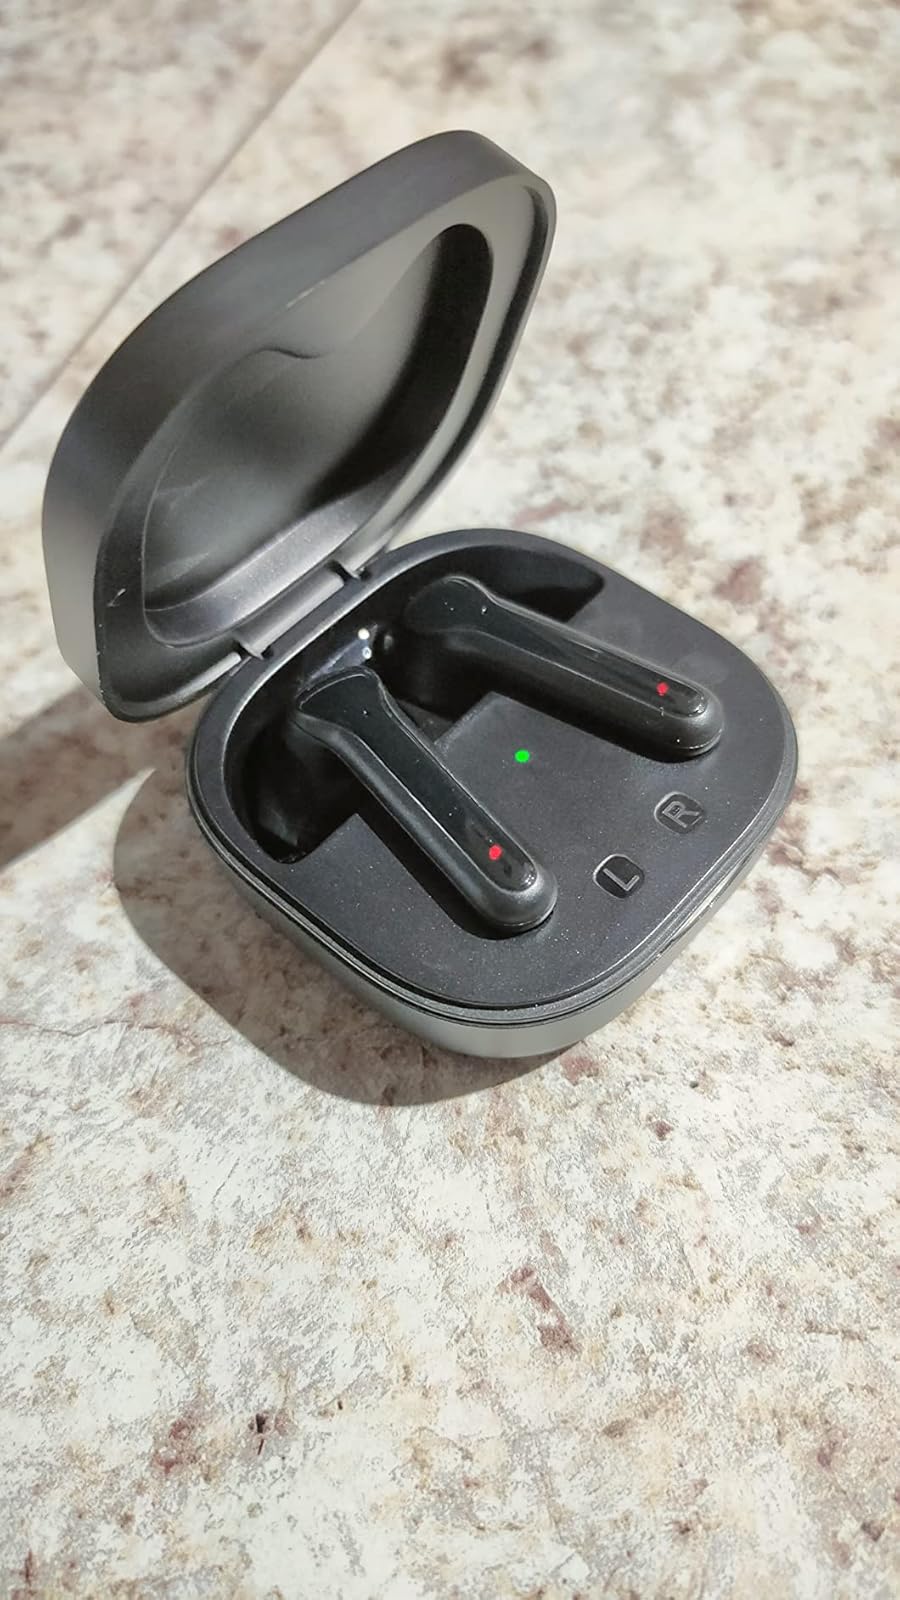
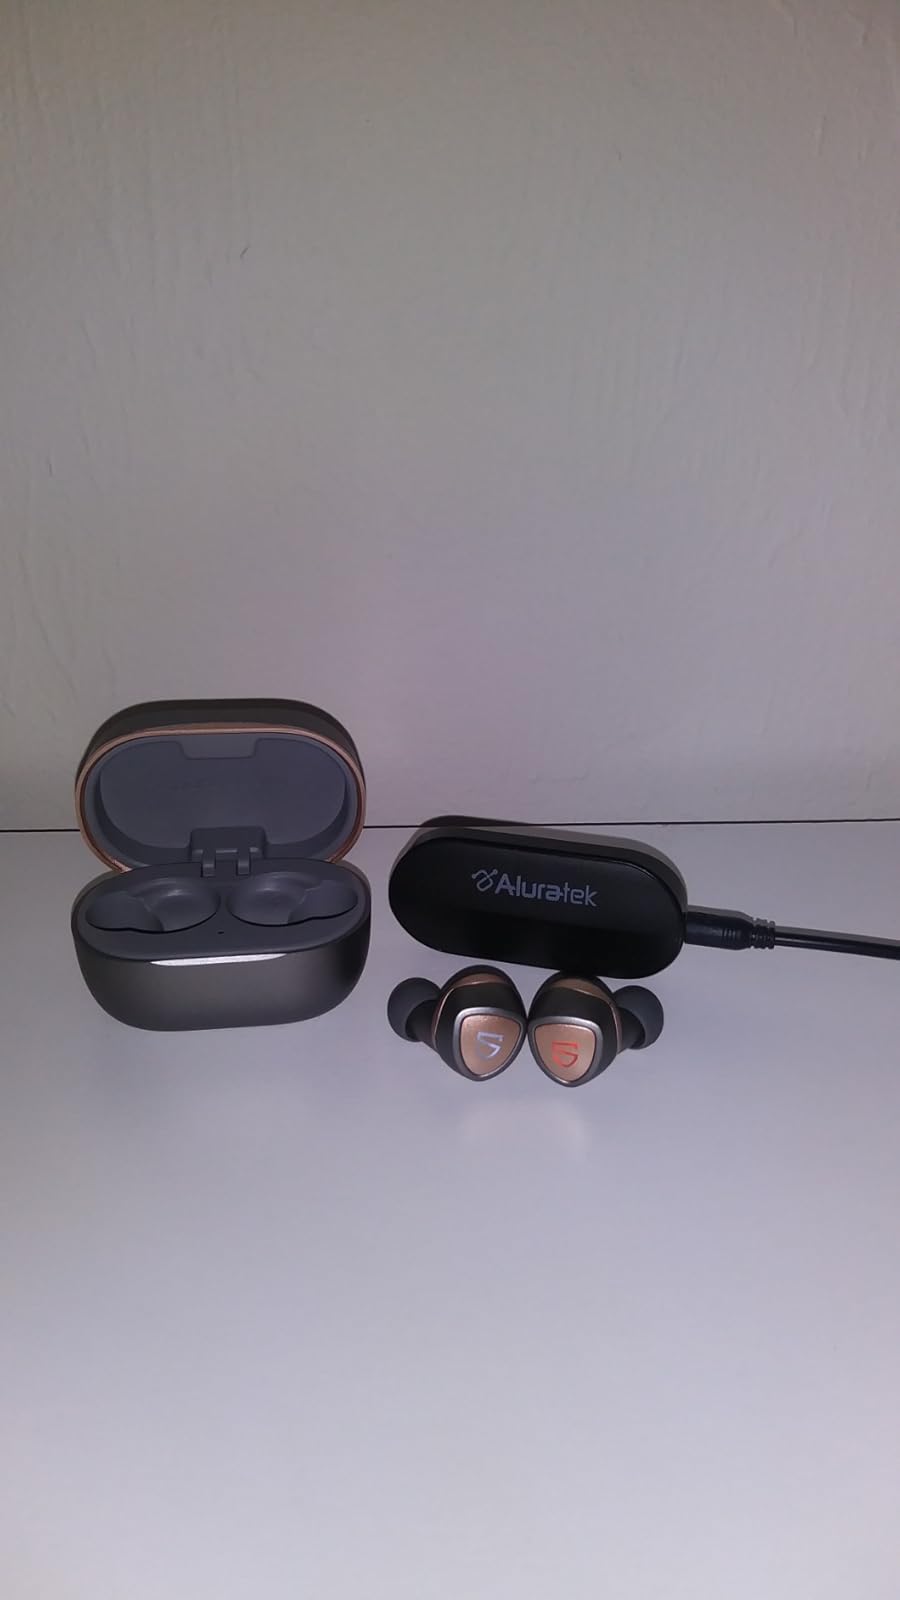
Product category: earbuds
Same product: no